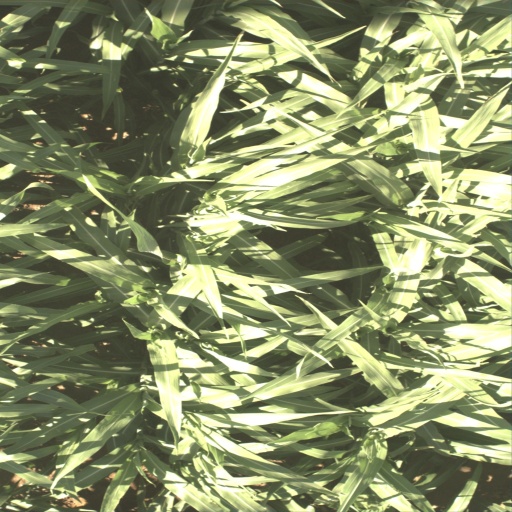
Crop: sorghum